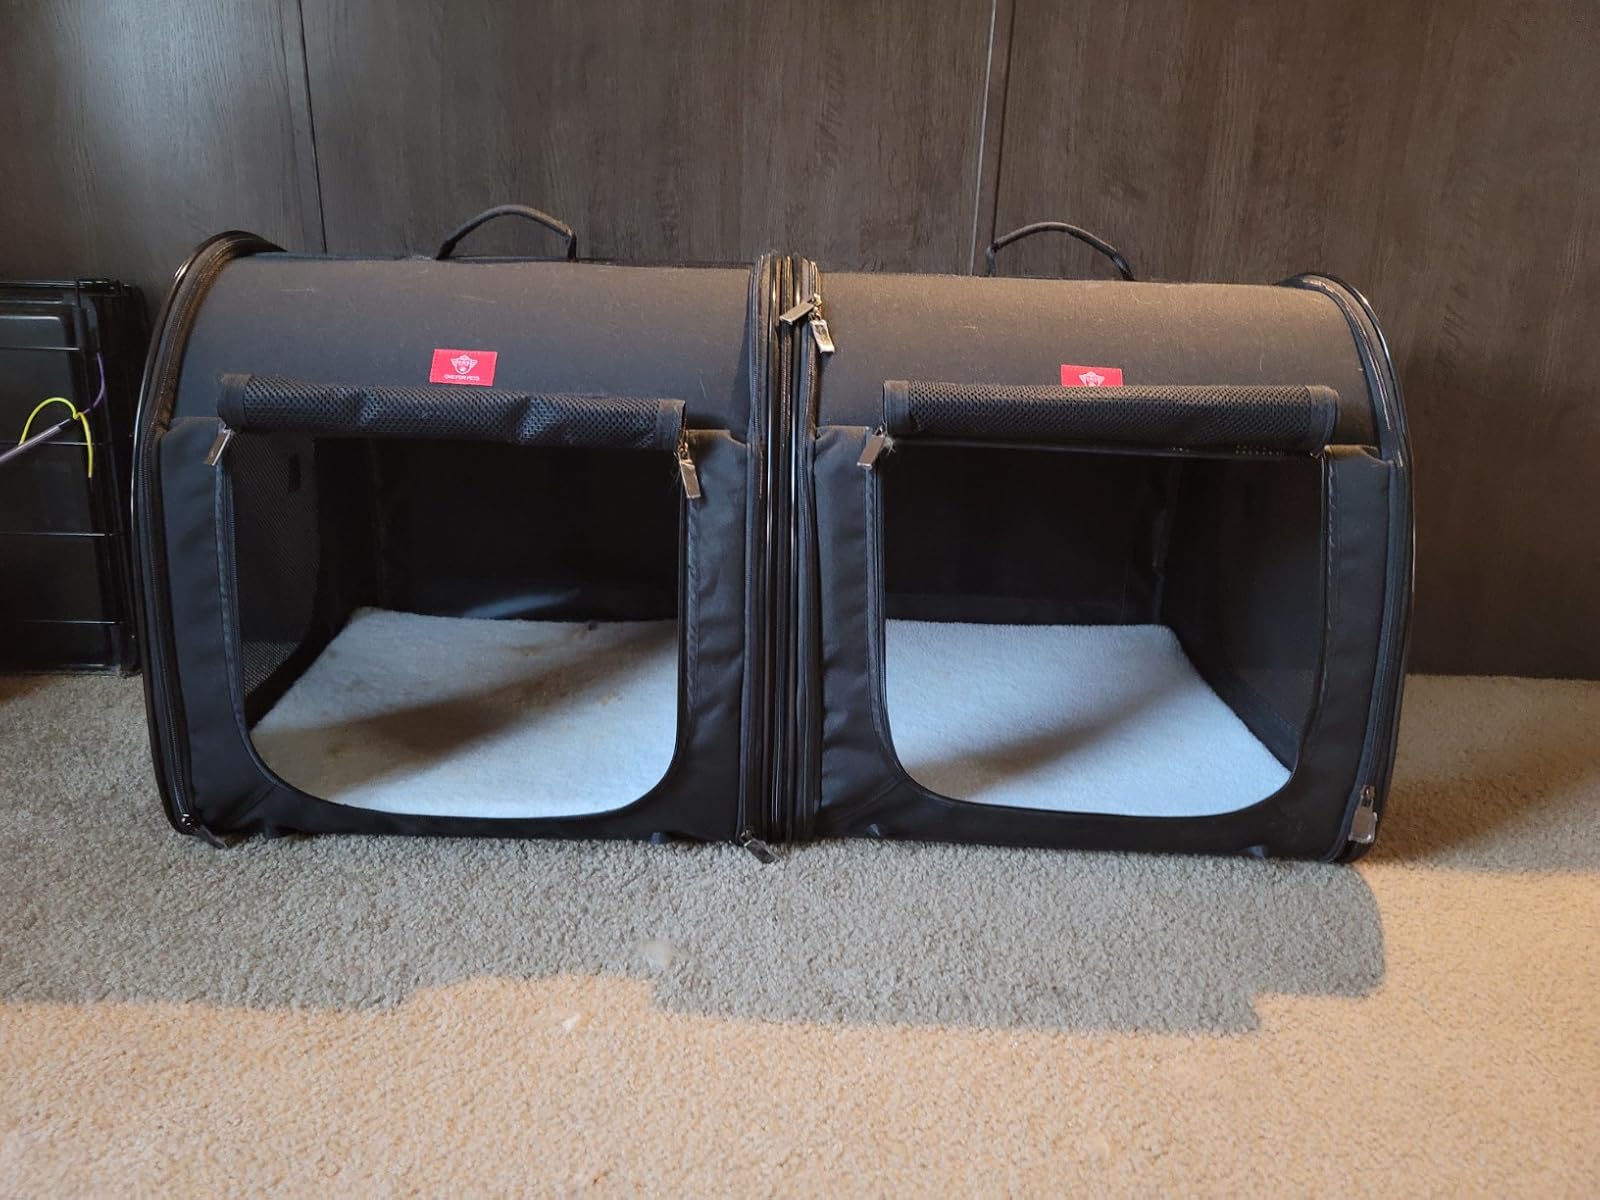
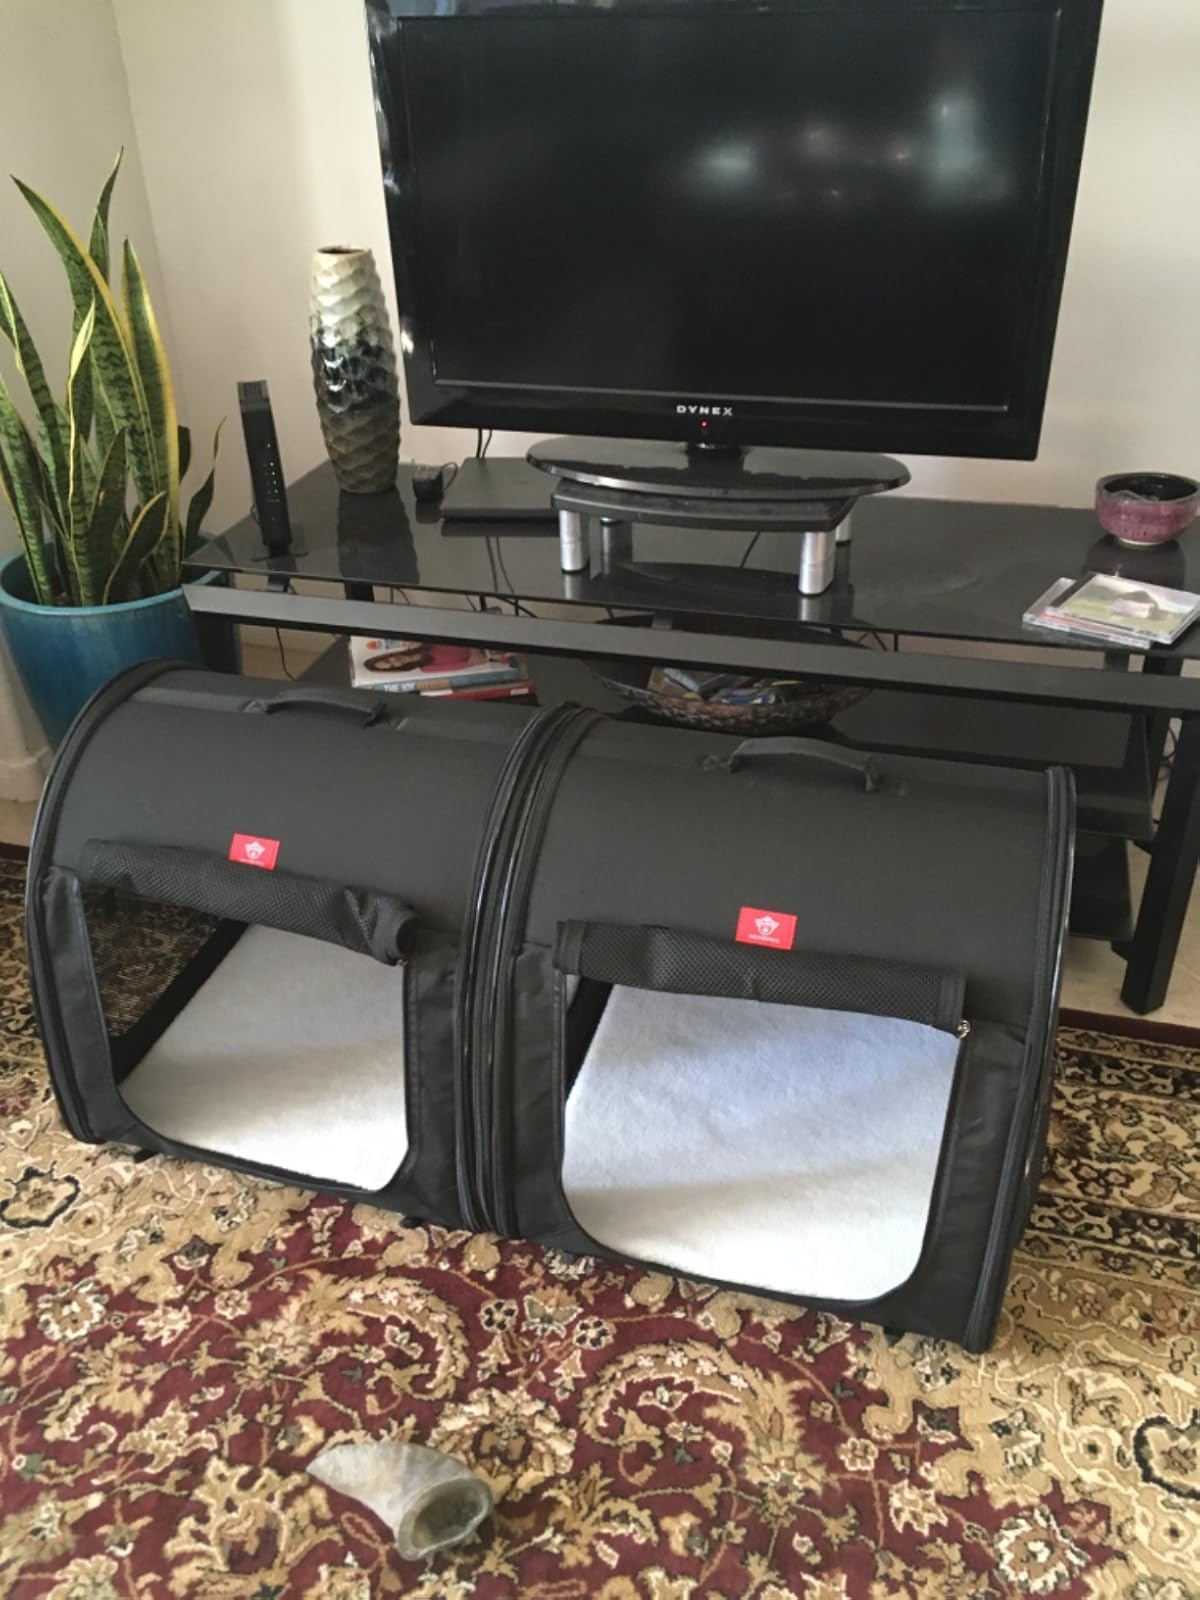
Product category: items_kennel
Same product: yes